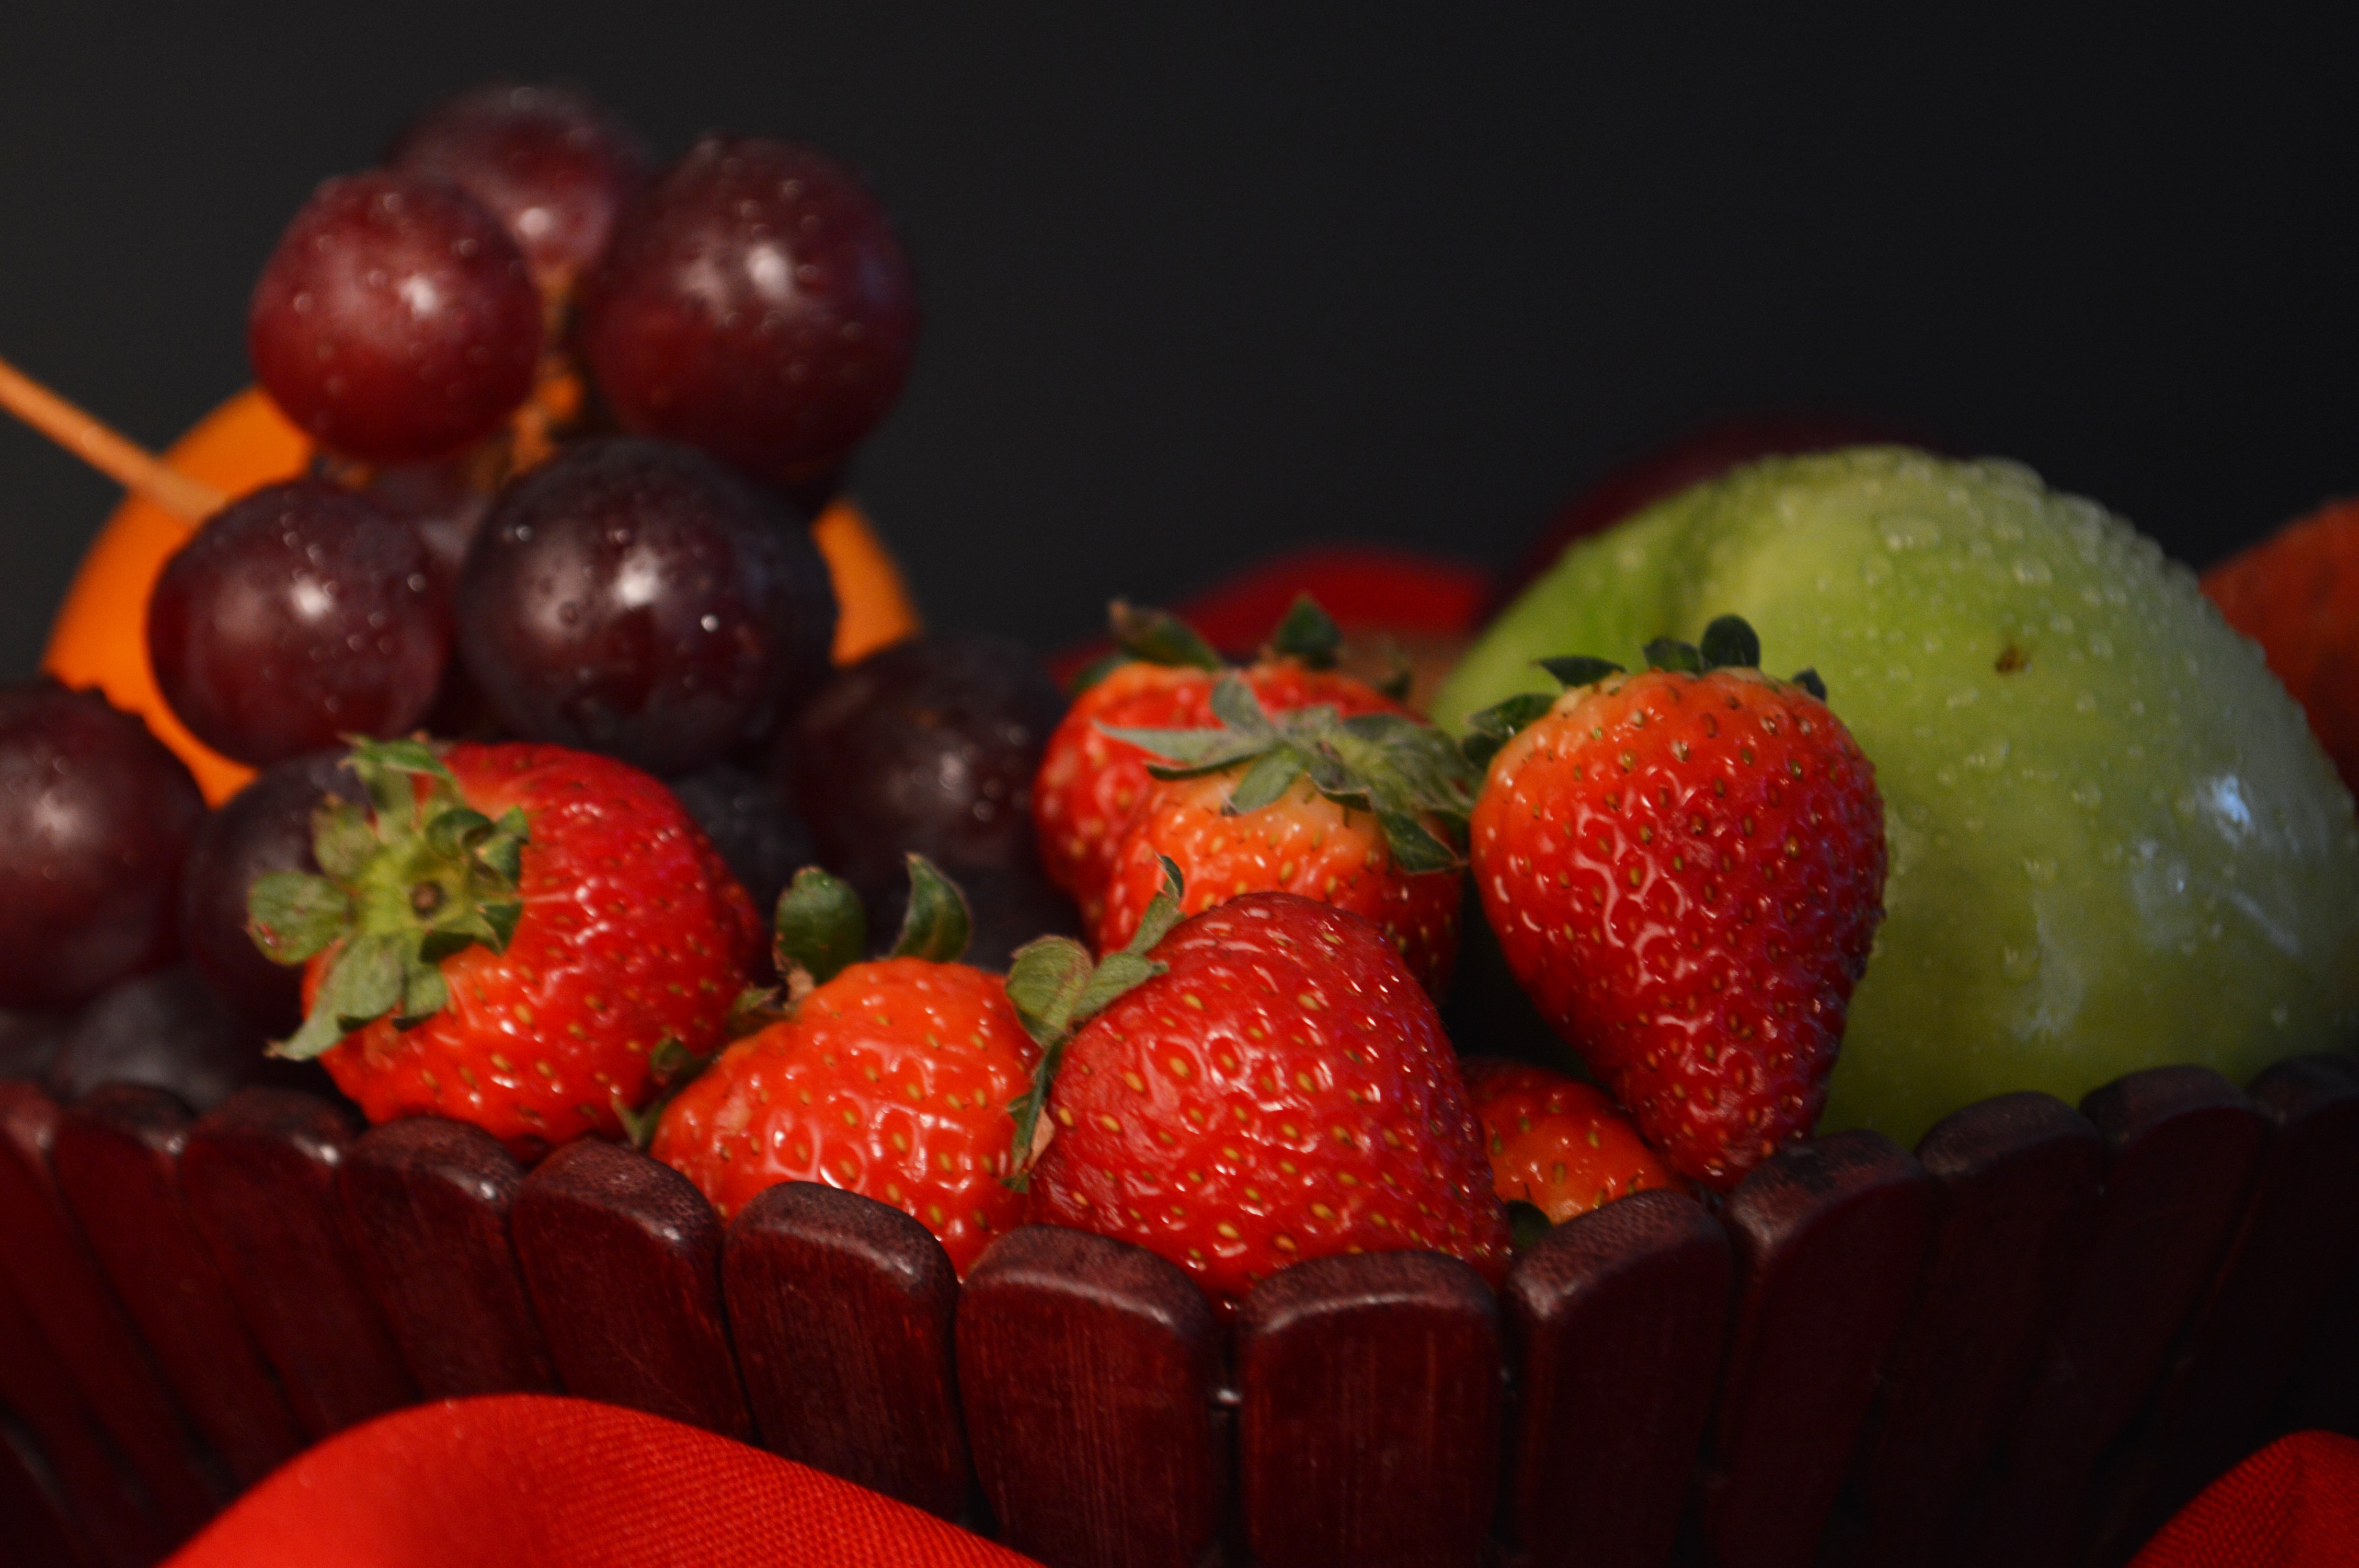
plant, fruit, food, produce, dessert, strawberry, grapes, strawberries, frutti di bosco